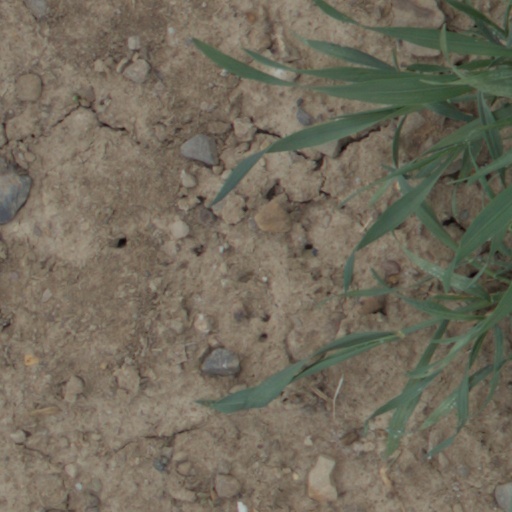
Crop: wheat